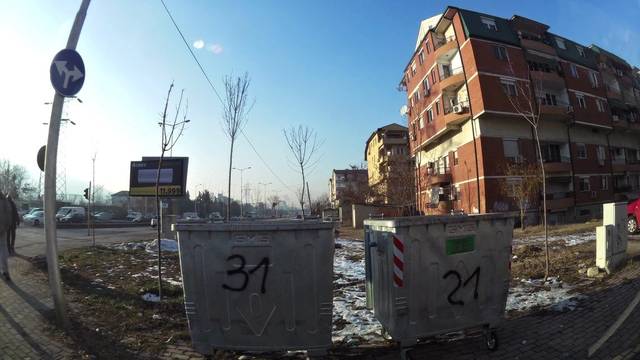
Region: Serbia
Coordinates: 41.985, 21.448